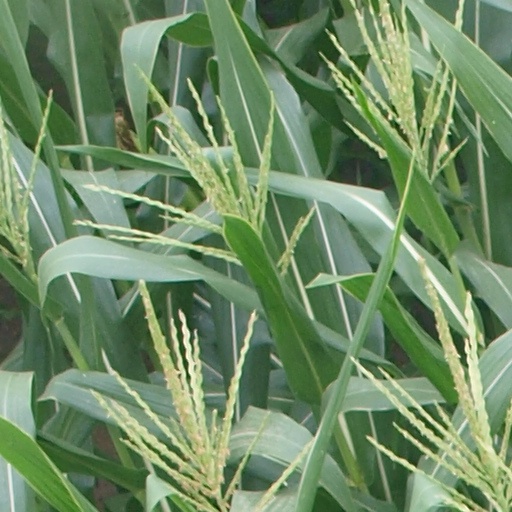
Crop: maize; corn